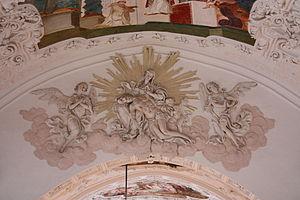
L’ancienne église Sainte-Marie, qui desservait la chartreuse de Buxheim, est une église de style baroque à Buxheim près de Memmingen, en Souabe.